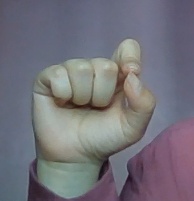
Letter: fa